California Dreams Tour

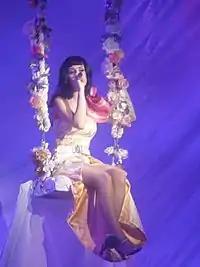
Perry at le Zénith de Paris

The tour received positive reviews from music critics. Bridget Jones from "Stuff NZ" gave it an excellent review. She said "There was no doubt her fans were left with a truly sweet taste in their mouths after one of the most extravagant and fun performances Vector Arena has seen in a long time". Bernadette McNulty from "The Daily Telegraph" gave it four out of five stars, complimenting storyline of the tour itself. She had noted "Her California Dreams tour is less of a pop concert and more of a megawatt jukebox musical." They had said that it features all the glitz and glamour, but said that the music lacks a few and it doesn't leave a trace to remember. Jon Mitchell from MTV reviewed the concert at Uniondale and said that "The show stuck so impressively to its storyline about Perry's travels through Candy Land in pursuit of "the baker's boy" that it could almost be a jukebox Broadway musical in the vein of "Rock of Ages" or "Mamma Mia."